Maldon

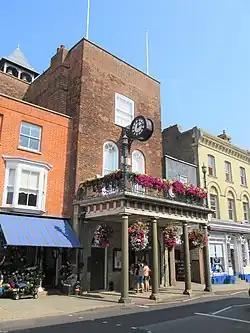
Maldon Moot Hall on the High Street

Maldon (locally ) is a town and civil parish on the Blackwater Estuary in Essex, England. It is the seat of the Maldon District and starting point of the Chelmer and Blackwater Navigation. It is known for Maldon Sea Salt which is produced in the area. In 2011 the parish had a population of 14,220 and the district had a population of 61,700.